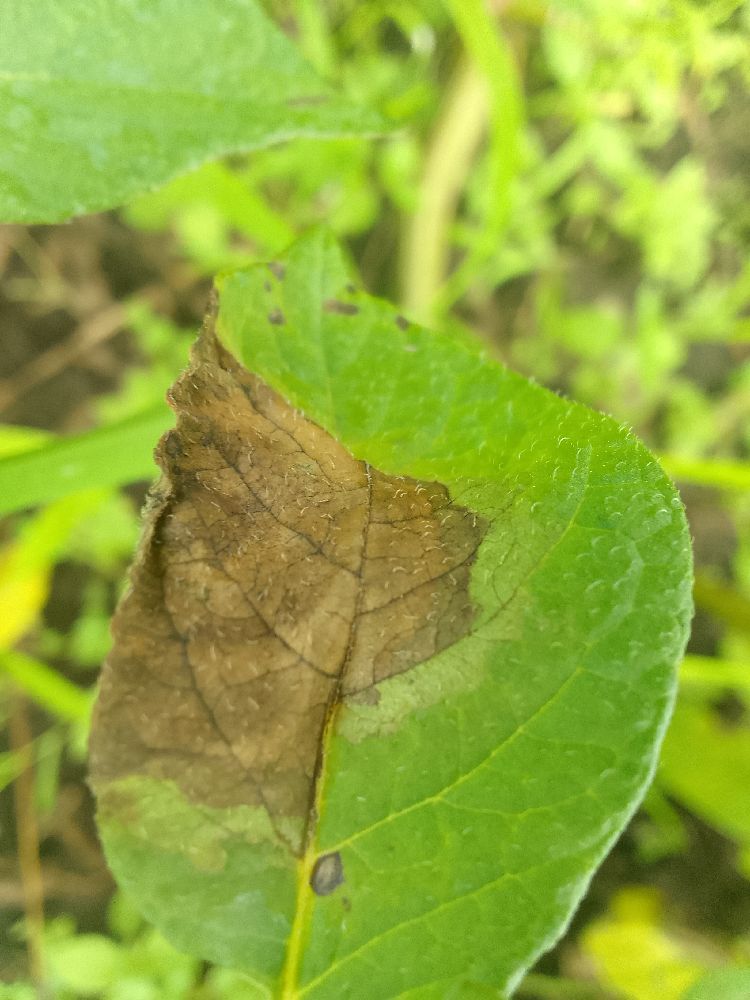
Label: Late blight